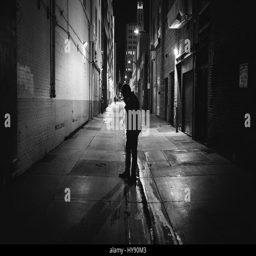
a man standing in an alley off a street .